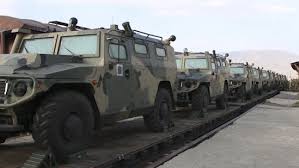
Label: Iskander